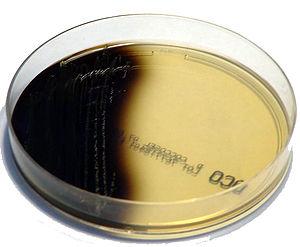
Le nom de ce milieu est un acronyme formé à partir de ses trois composants caractéristiques : bile, esculine et azoture de sodium.
L'Esculine est un milieu de culture pour étudier l'hydrolyse de l'esculine. Le test de l'esculinase est un critère important pour une orientation vers les Enterococcus.